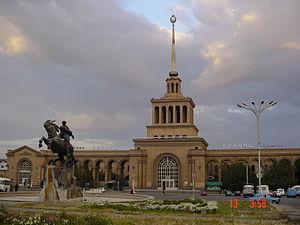
Erevan ou Yerevan est la plus grande des villes d’Arménie et sa capitale depuis 1918, la douzième depuis les origines de l’Arménie. La ville actuelle est en partie fondée sur l'ancienne cité urartéenne d'Erebouni. Elle est située à l'ouest du pays, à l'extrémité orientale de la plaine de l'Ararat, au-dessus des gorges de la rivière Hrazdan.